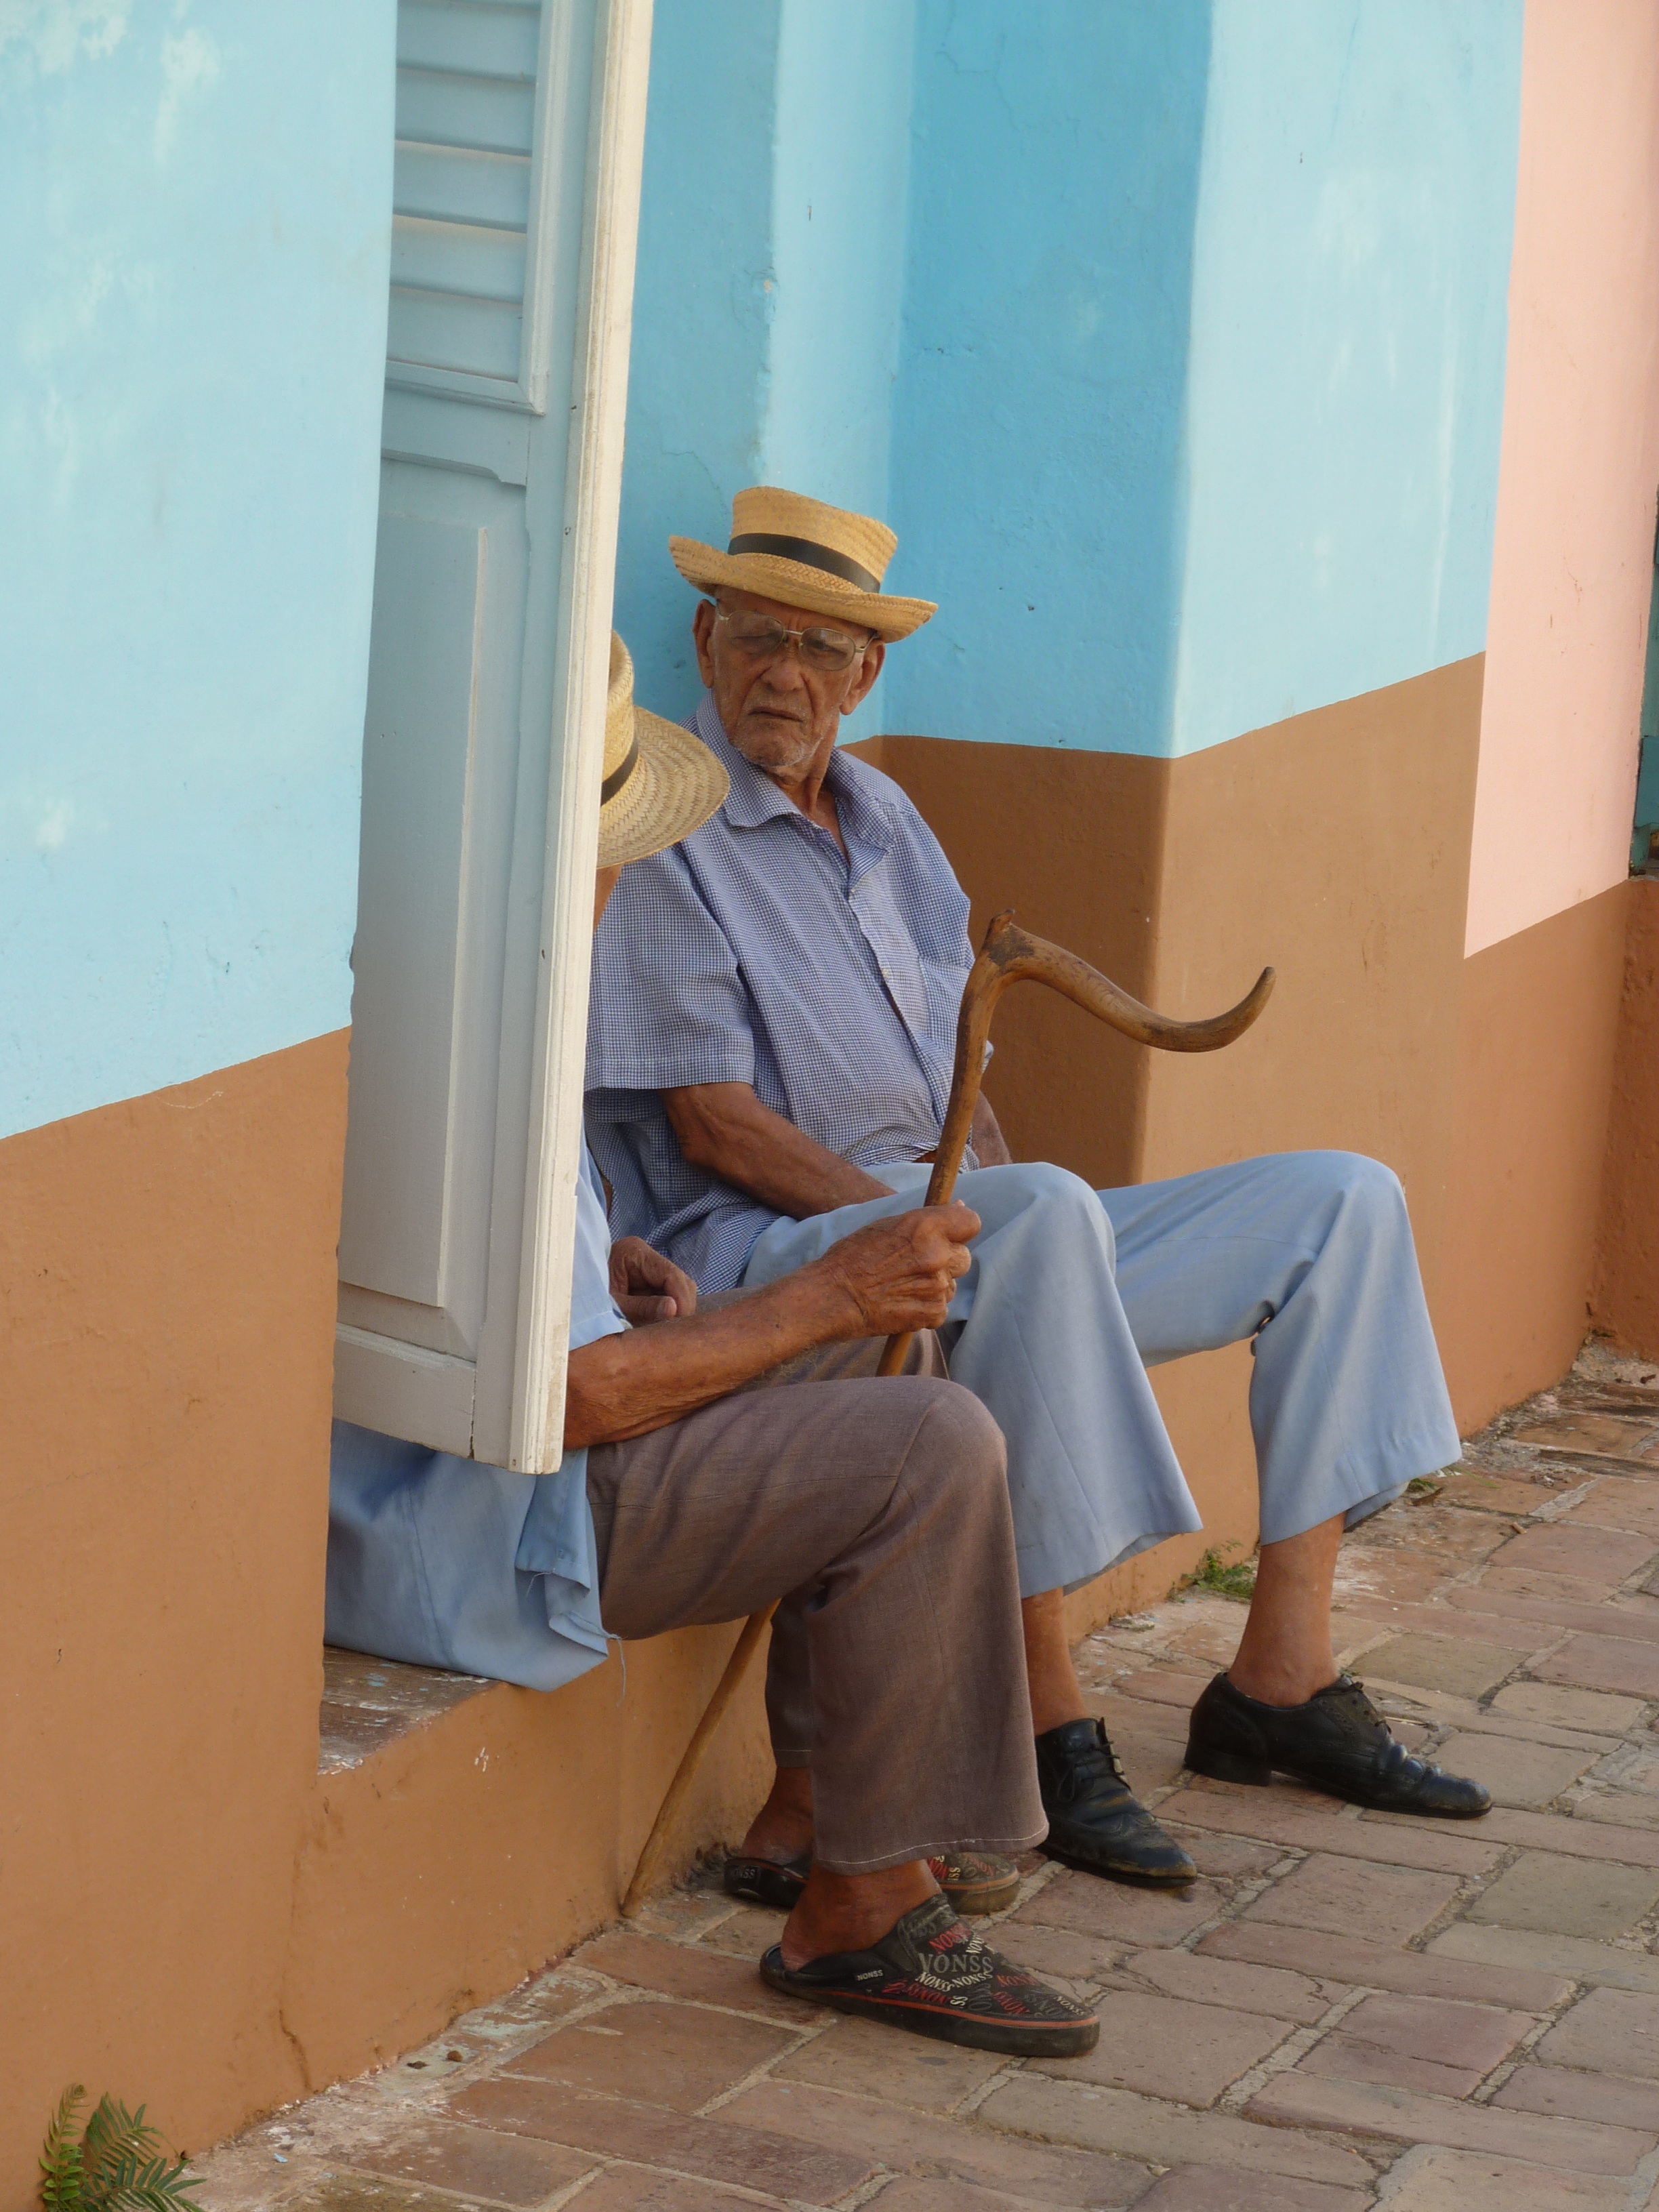
man, color, sitting, blue, temple, photograph, construction worker, human positions, bricklayer